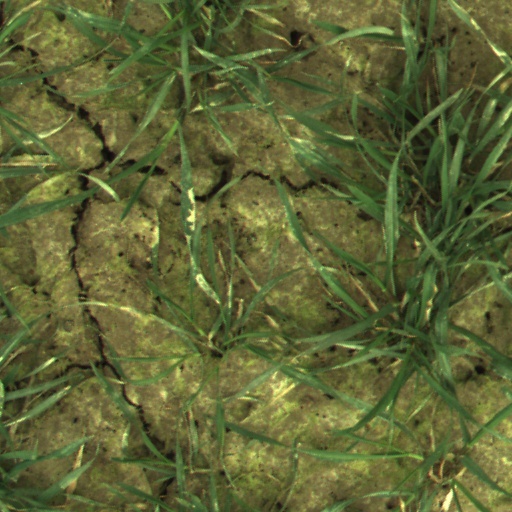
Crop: wheat